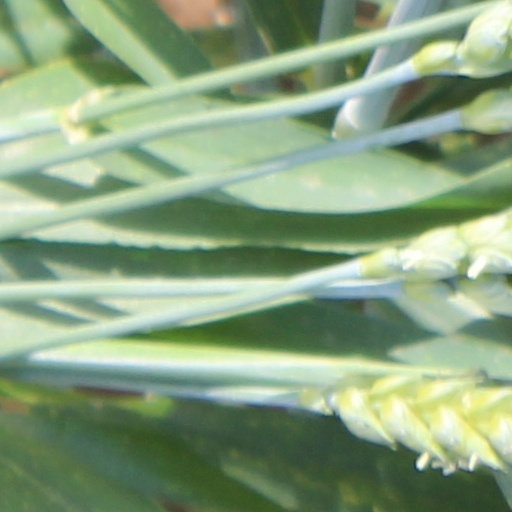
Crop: wheat